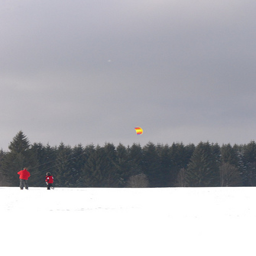
Two people flying a kite above pine trees.
A couple of people standing in a show covered field flying kites.
Two people flying a kite in a field with a forest in the background.
A man and a boy fly kites in the snow in front of pine trees.
a couple of people that have kites in the sky